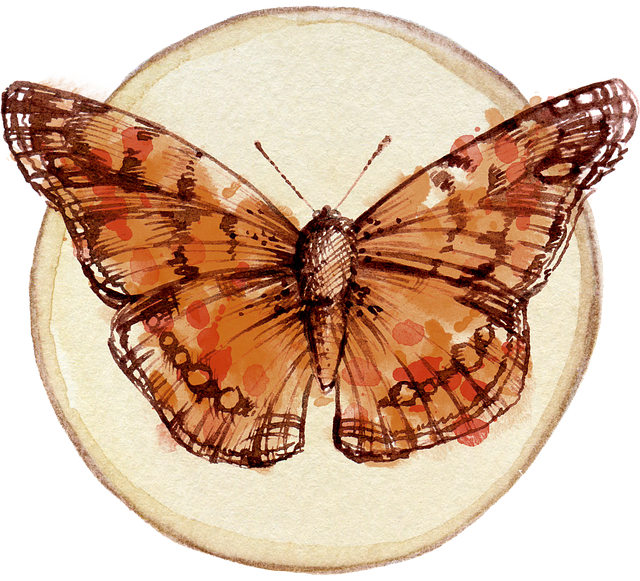
butterfly